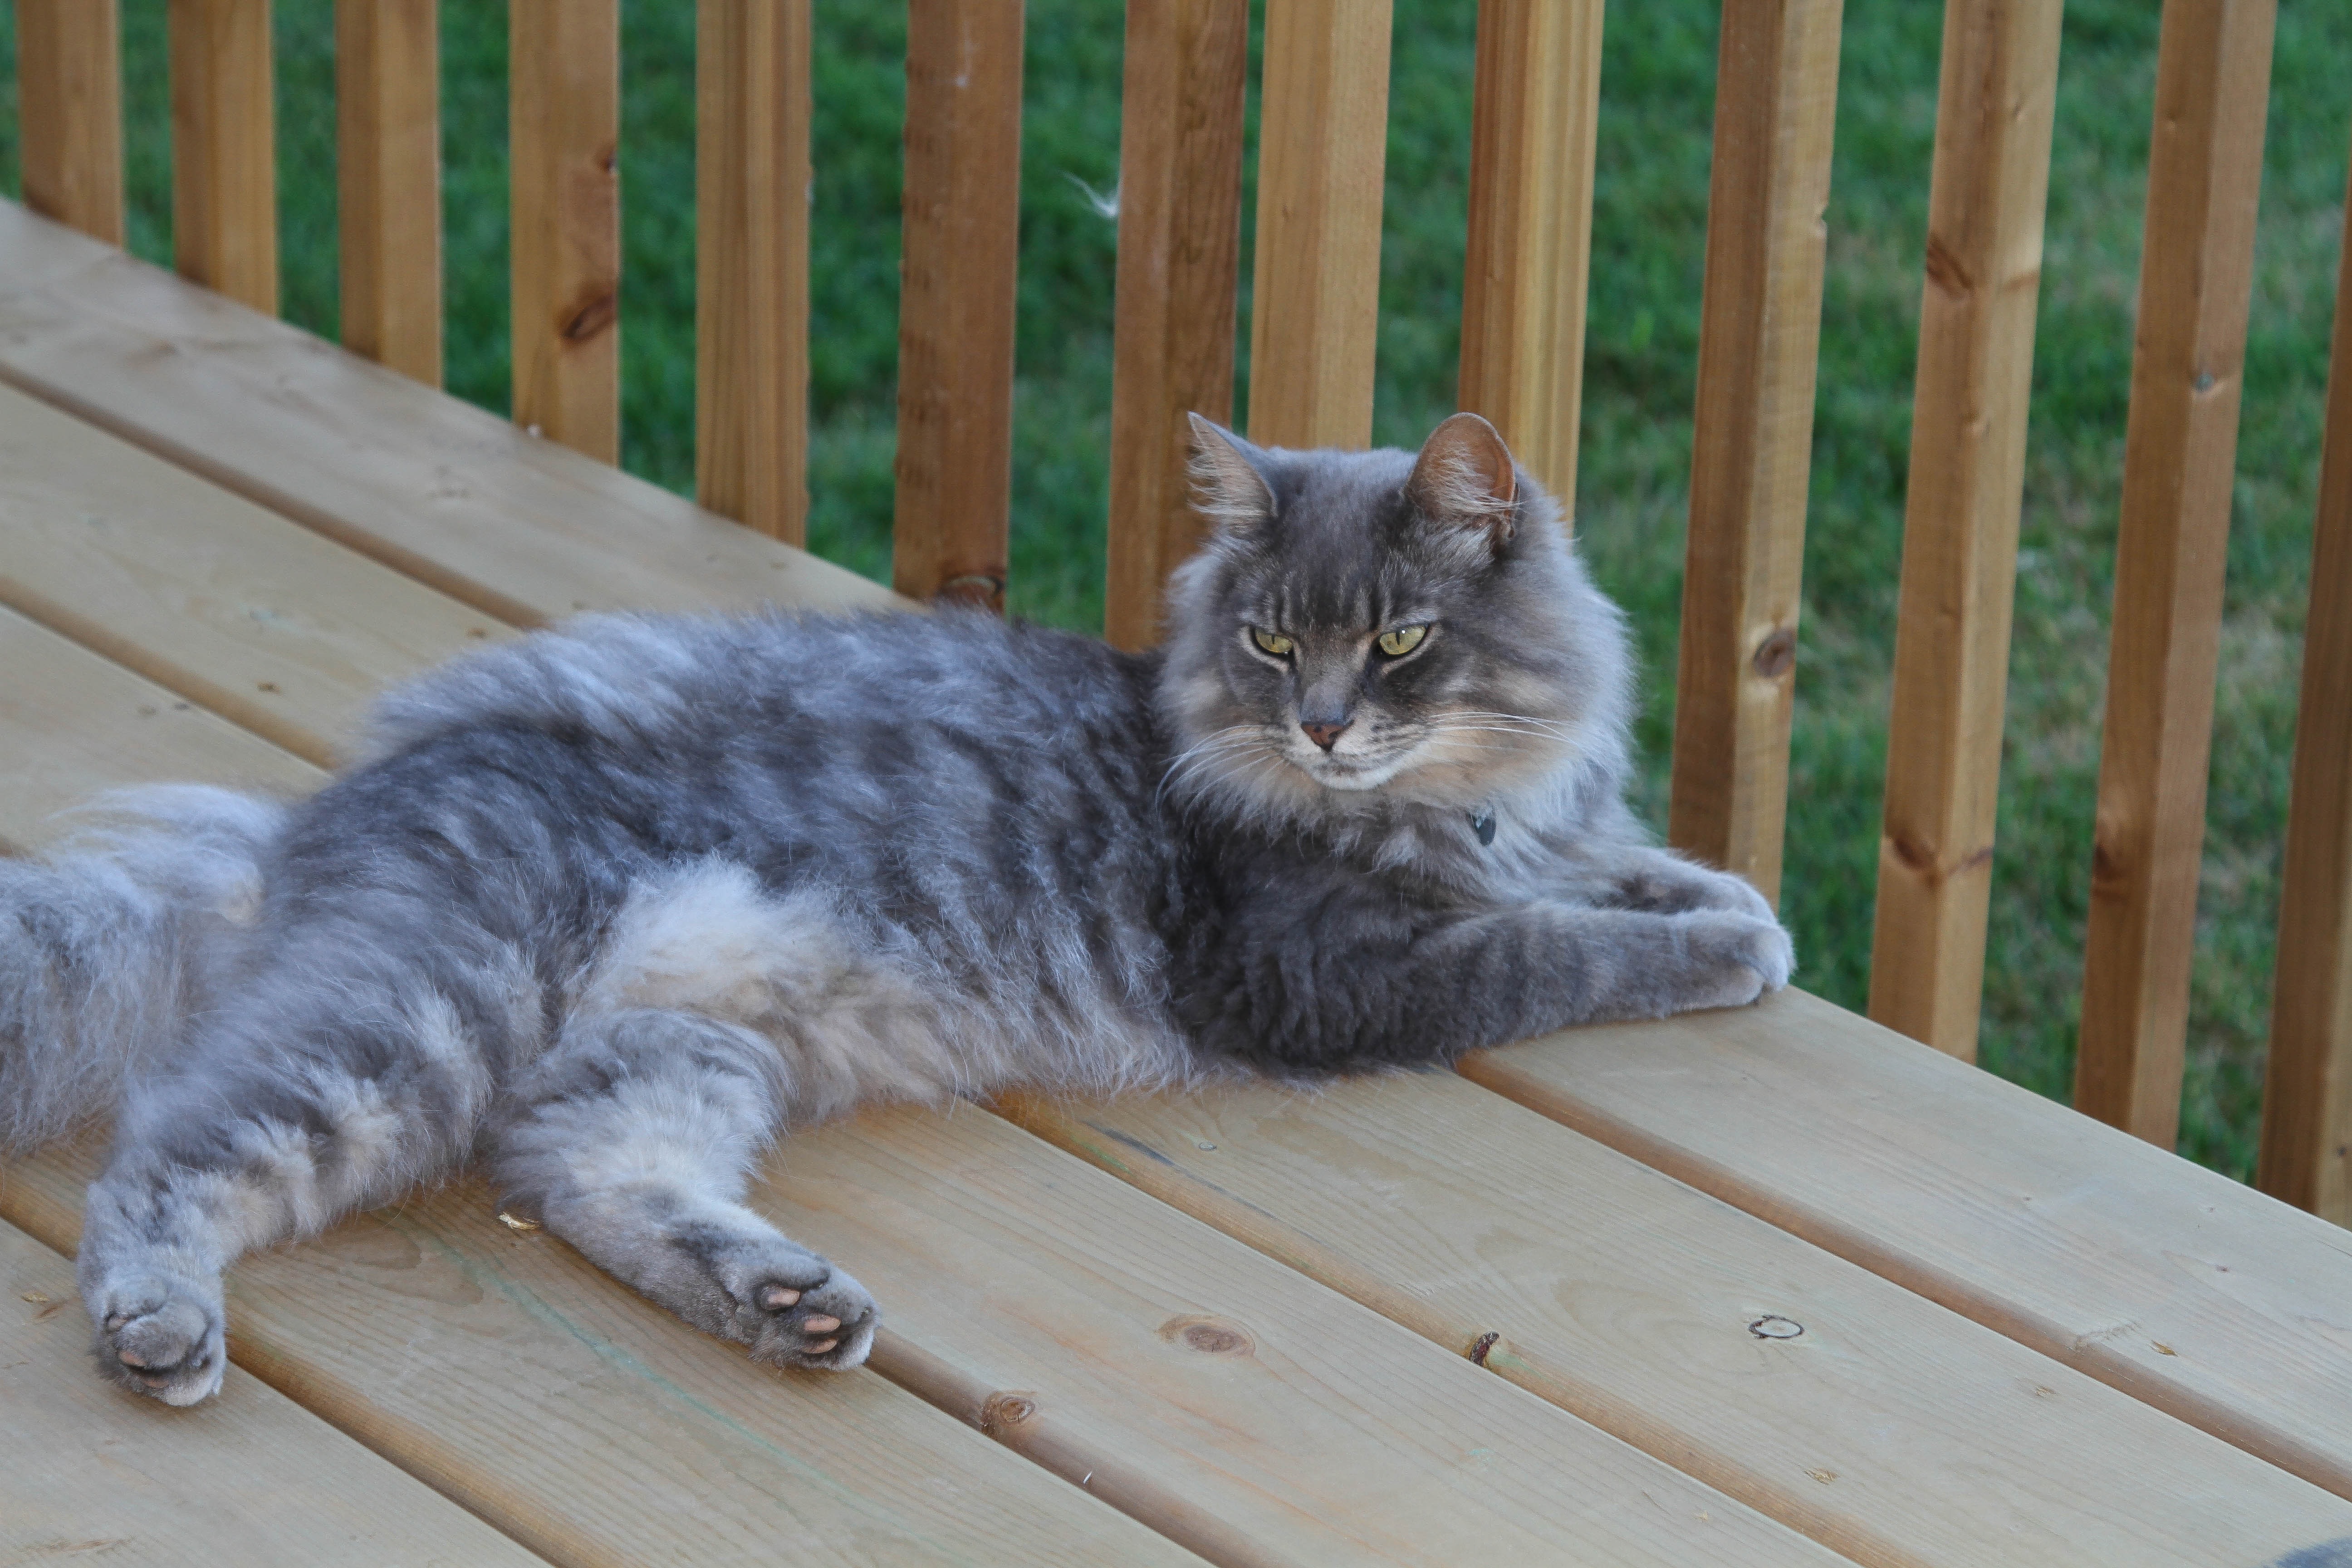
pet, kitten, cat, feline, mammal, fauna, whiskers, grey, vertebrate, cuddly, adorable, tabby cat, norwegian forest cat, european shorthair, small to medium sized cats, cat like mammal, carnivoran, domestic short haired cat, pixie bob, domestic long haired cat